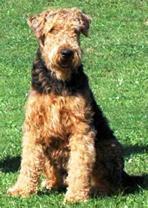
wire-haired_fox_terrier